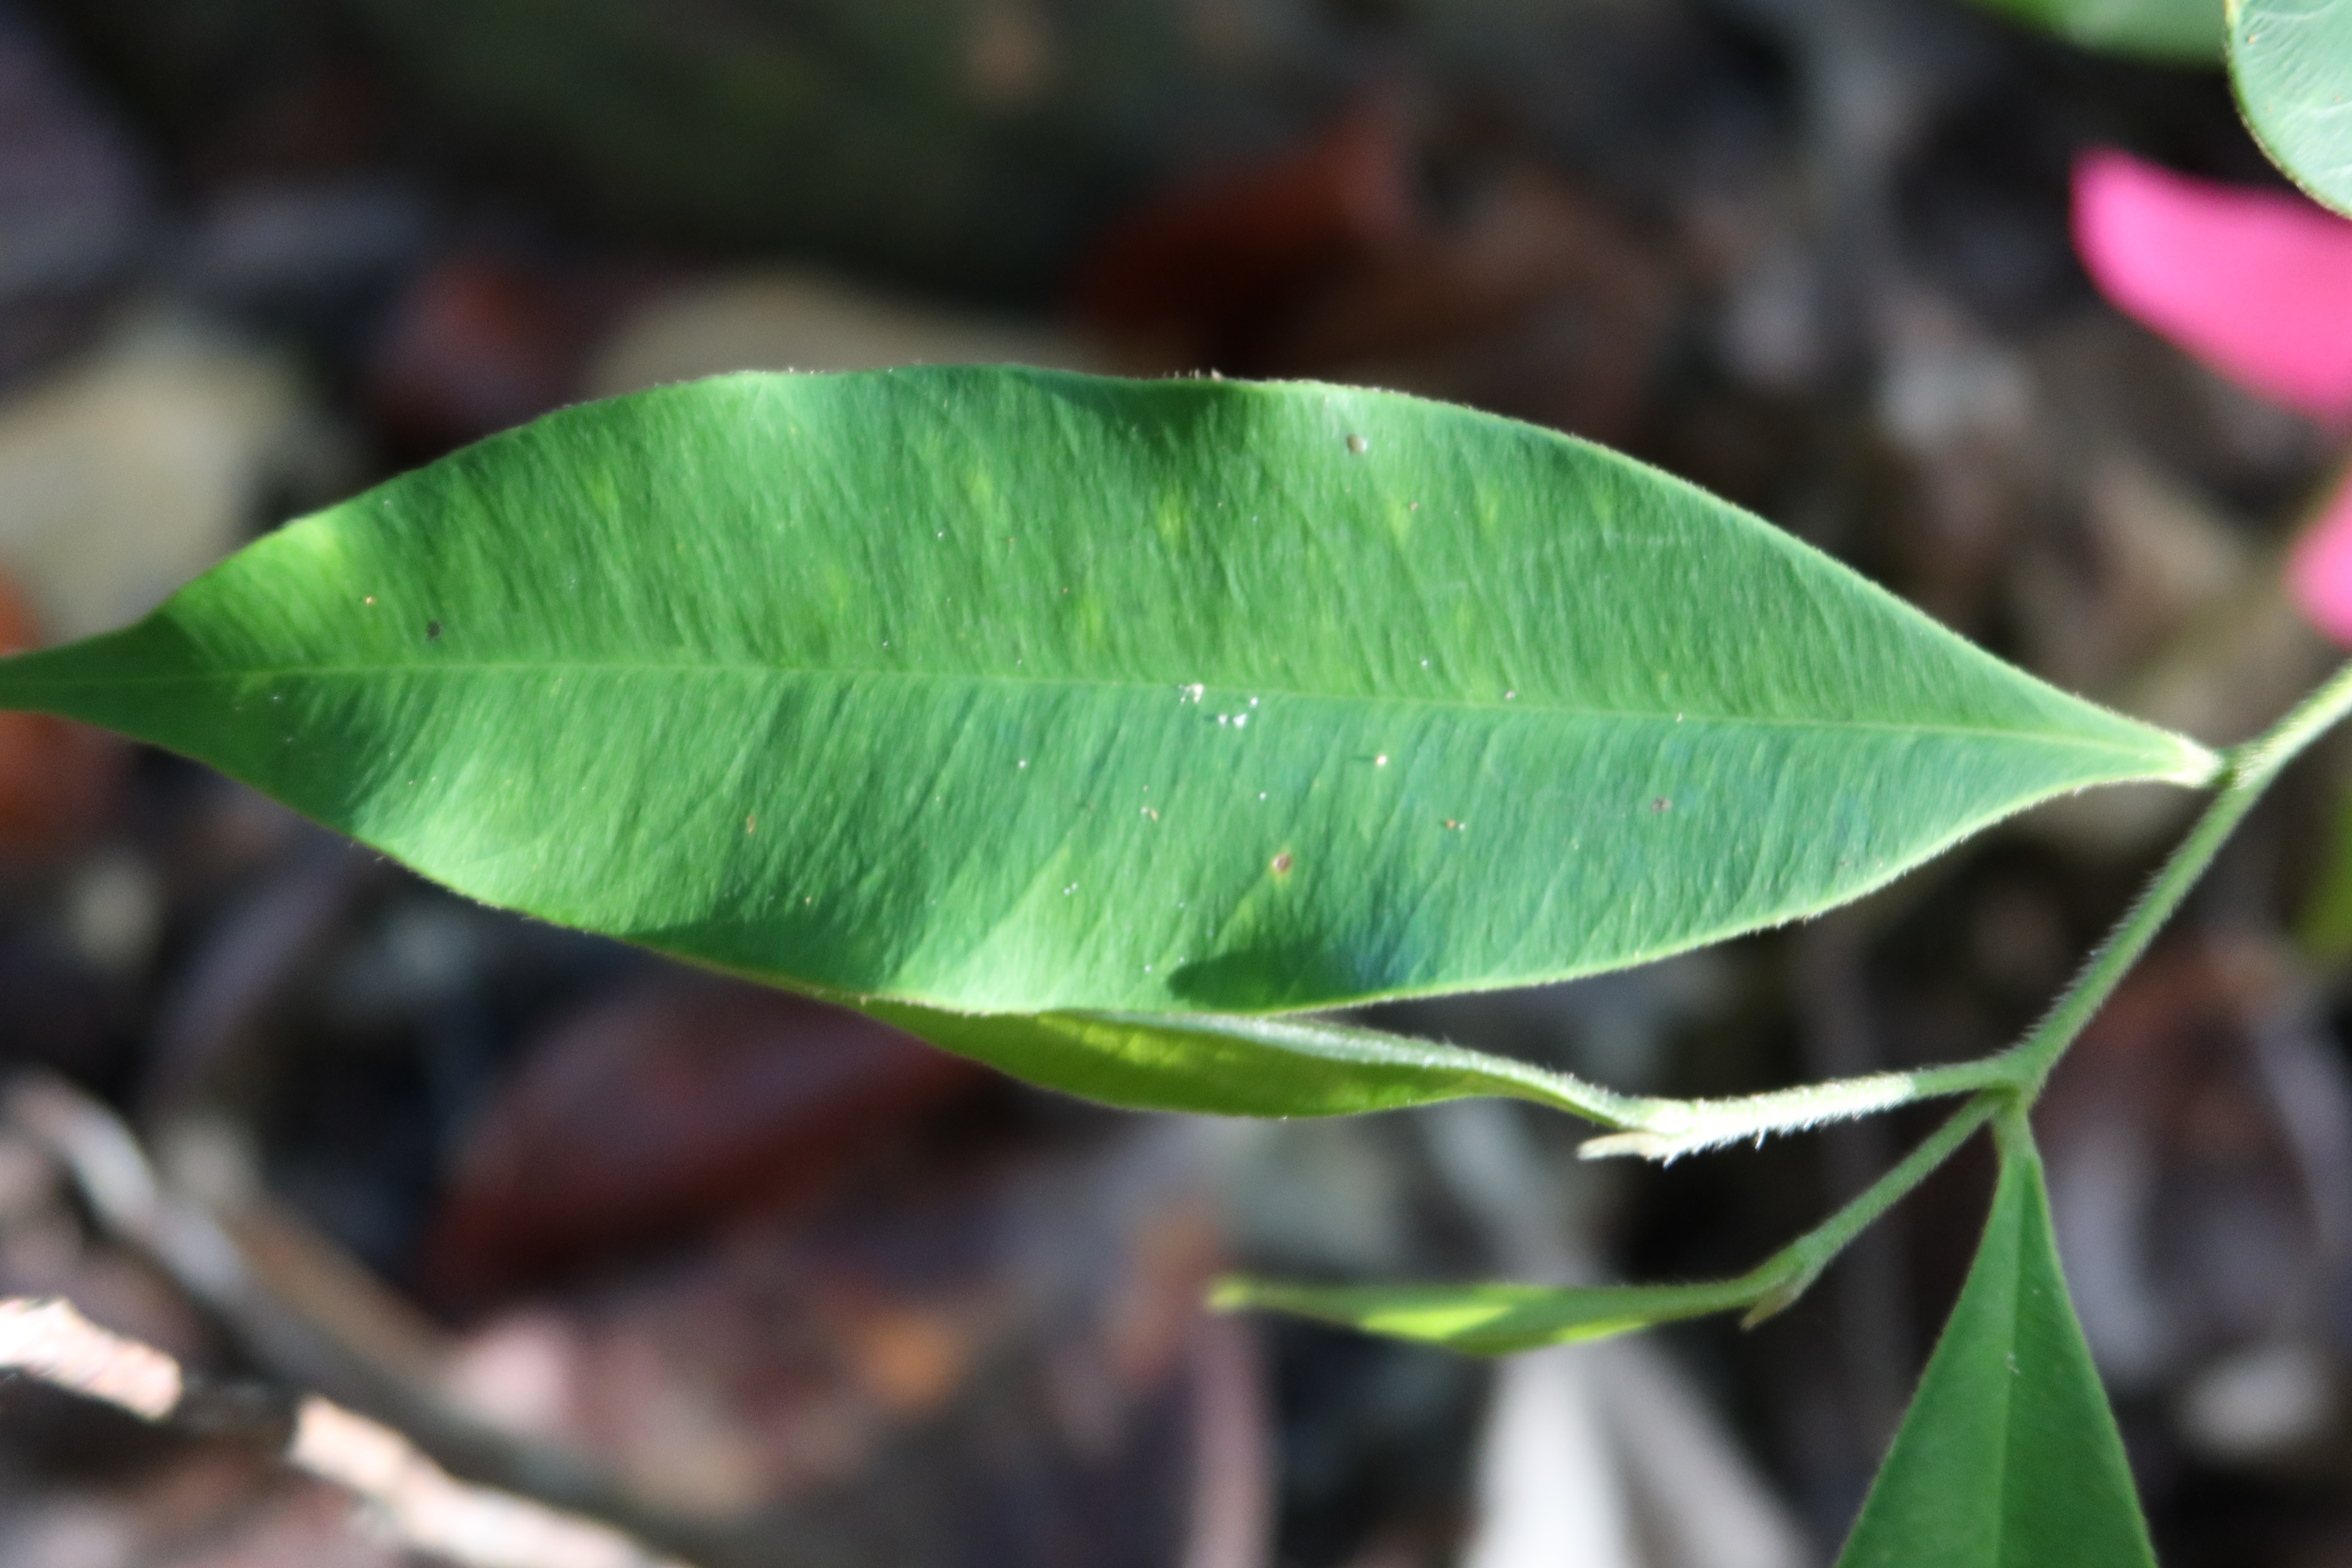
Label: Brown spots